Jim VandeHei

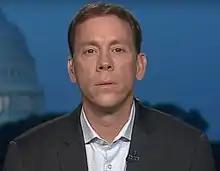
VandeHei on MSNBC's "Morning Joe" in 2018

James VandeHei (born February 12, 1971) is an American journalist and businessman who is the co-founder and CEO of Axios and the former executive editor and co-founder of "Politico". Previously, he was a national political reporter at "The Washington Post", where he worked as a White House correspondent.